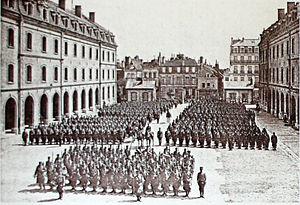
LE 1er_BCP_de_Chaumont,_caserne_Beurnonville .
Le 1ᵉʳ bataillon de chasseurs à pied était une unité d'infanterie de l'armée française.